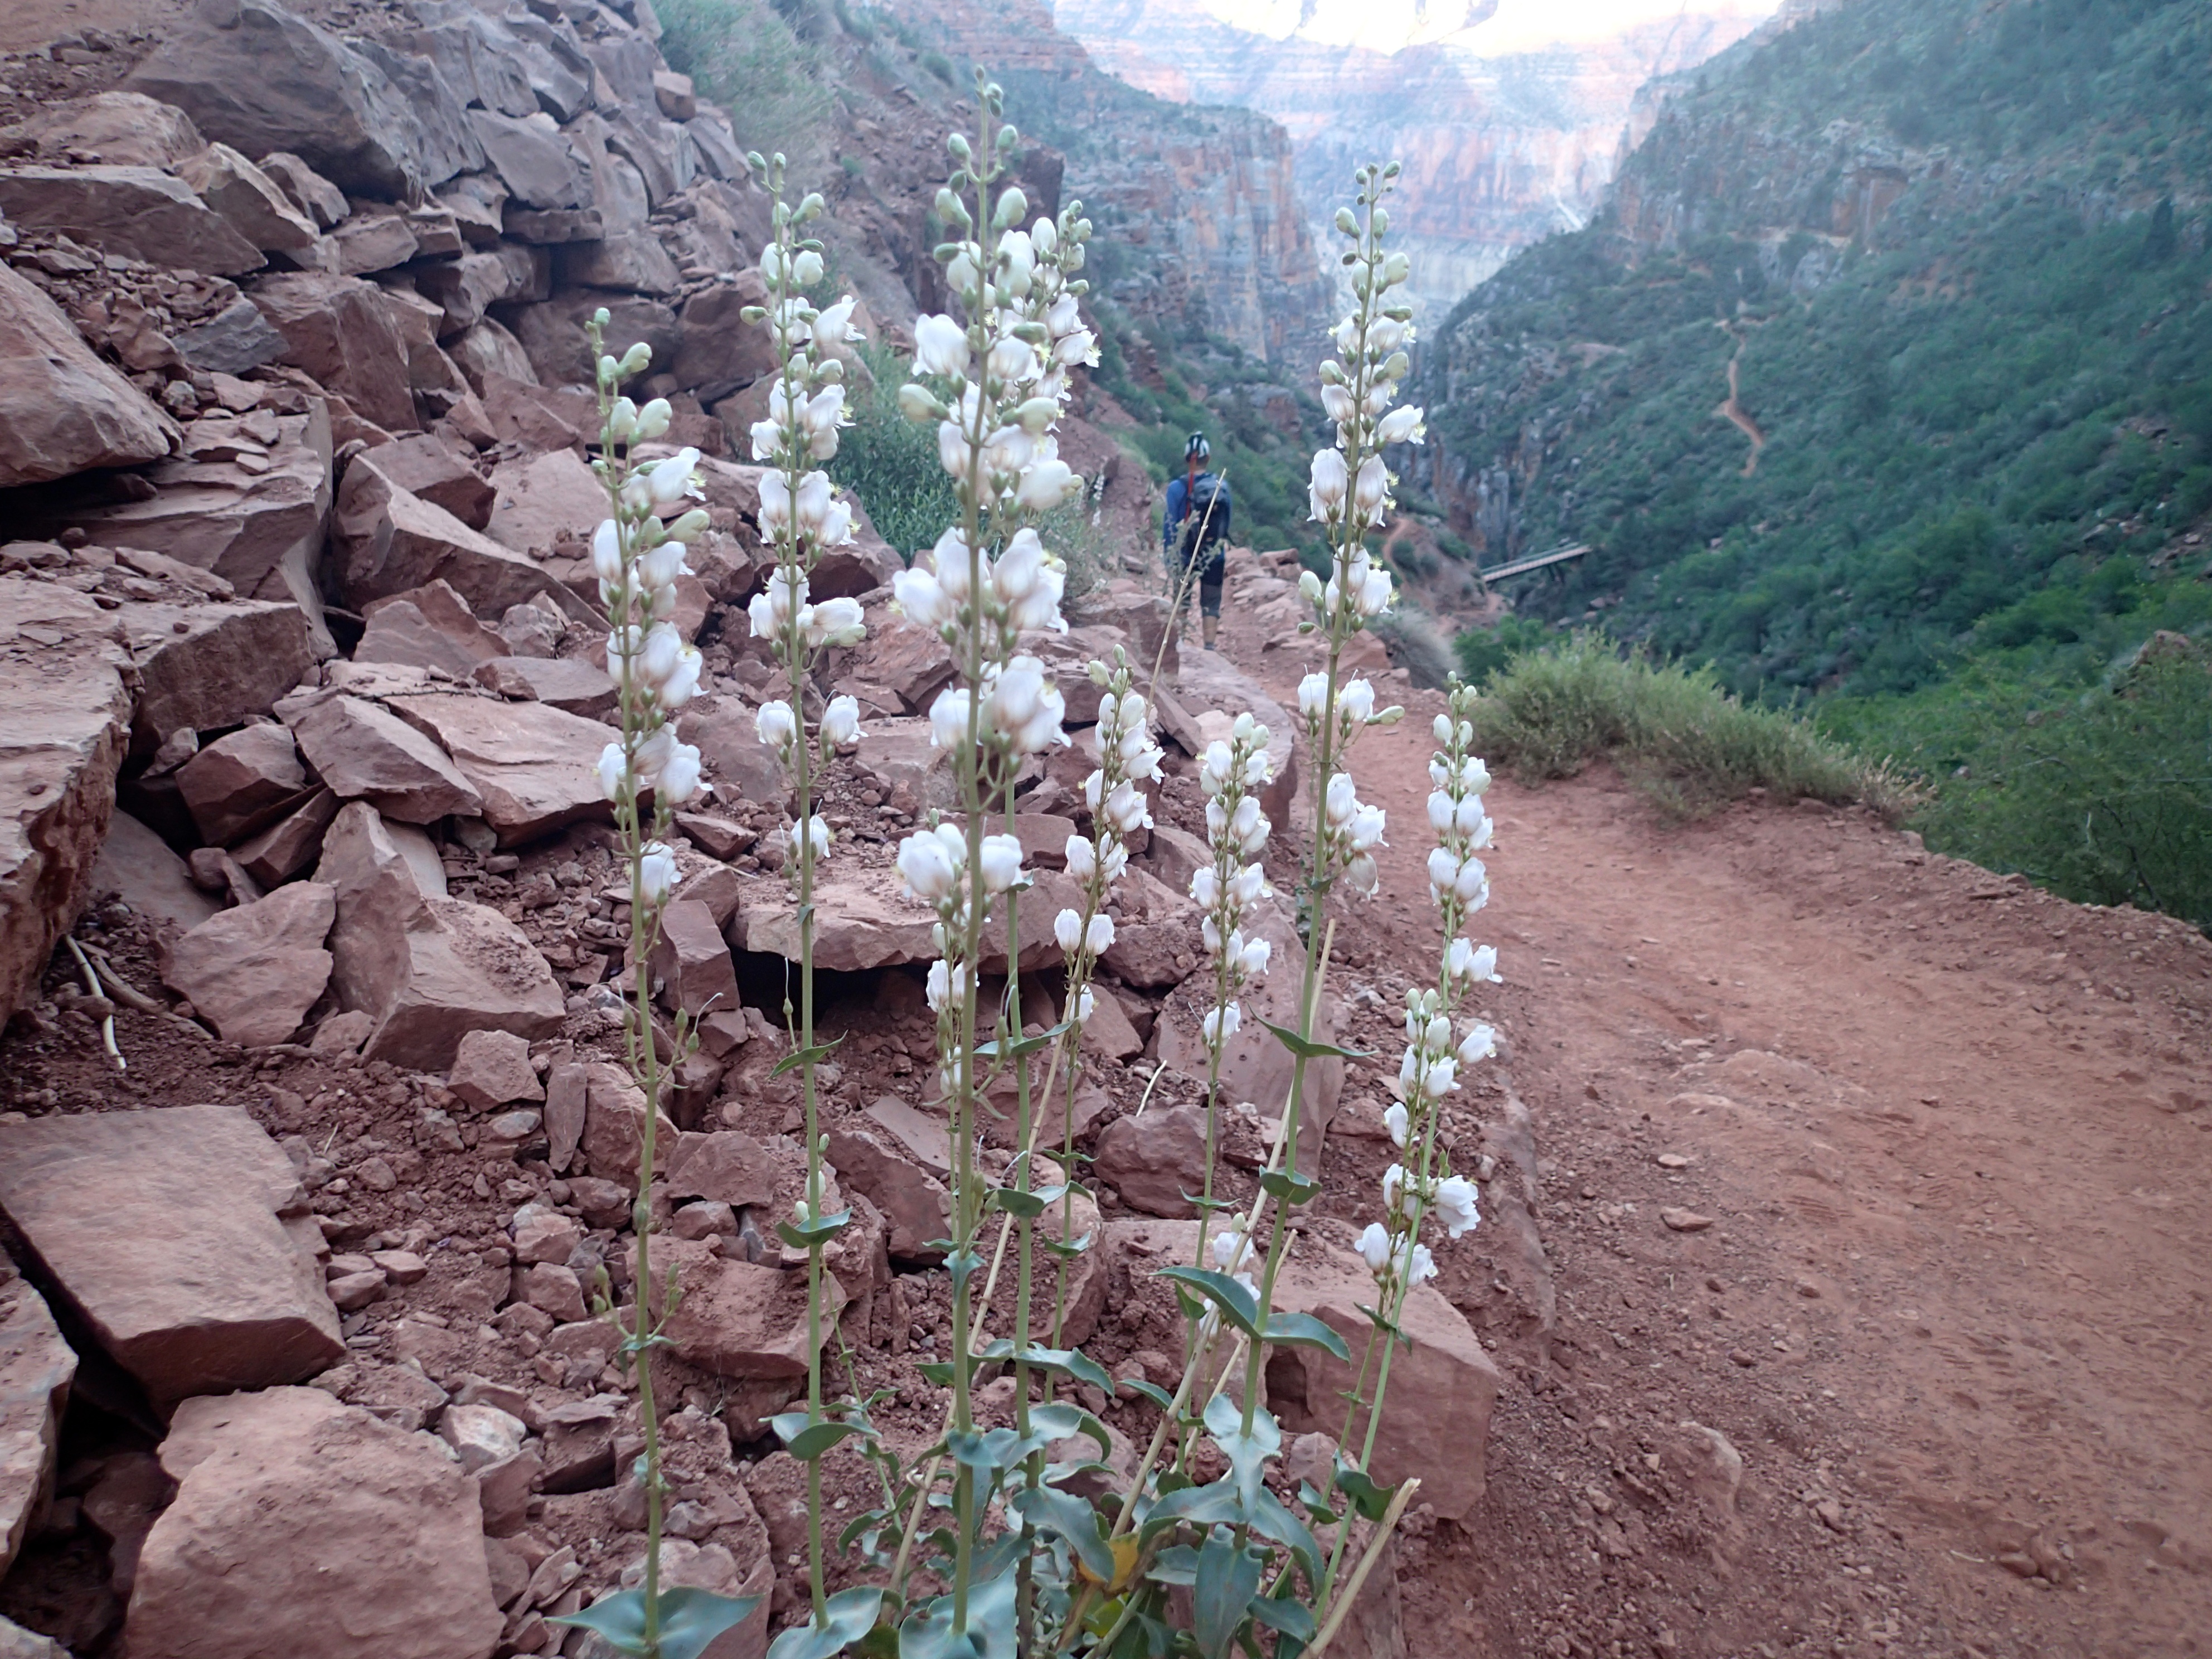
mountain, trail, flower, valley, mountain range, canyon, ridge, geology, plateau, grandcanyon, wadi, landform, geological phenomenon